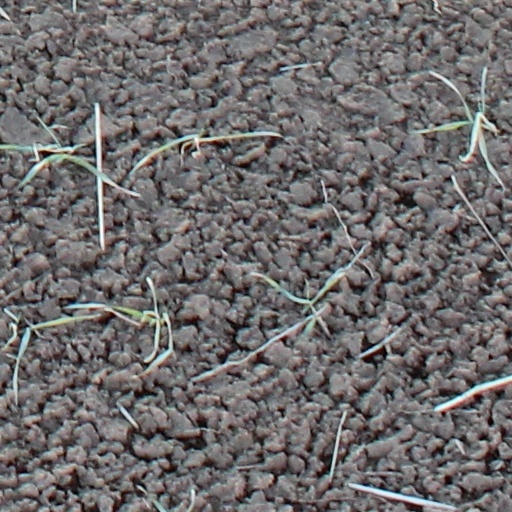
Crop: wheat